Indianapolis Motor Speedway Museum

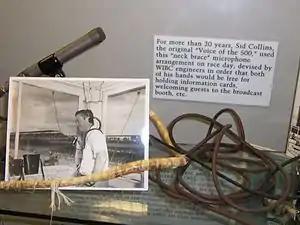
Sid Collins exhibit

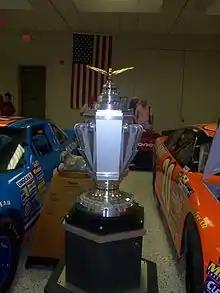
PPG Trophy for the Brickyard 400

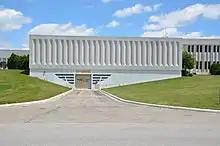
Entrance to the basement at the IMS Museum

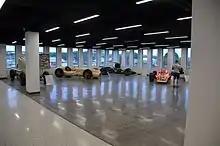
North wing

In recent years, the museum has featured one or two special exhibits per year, one running roughly from early spring through the fall, and another in the intervening months.